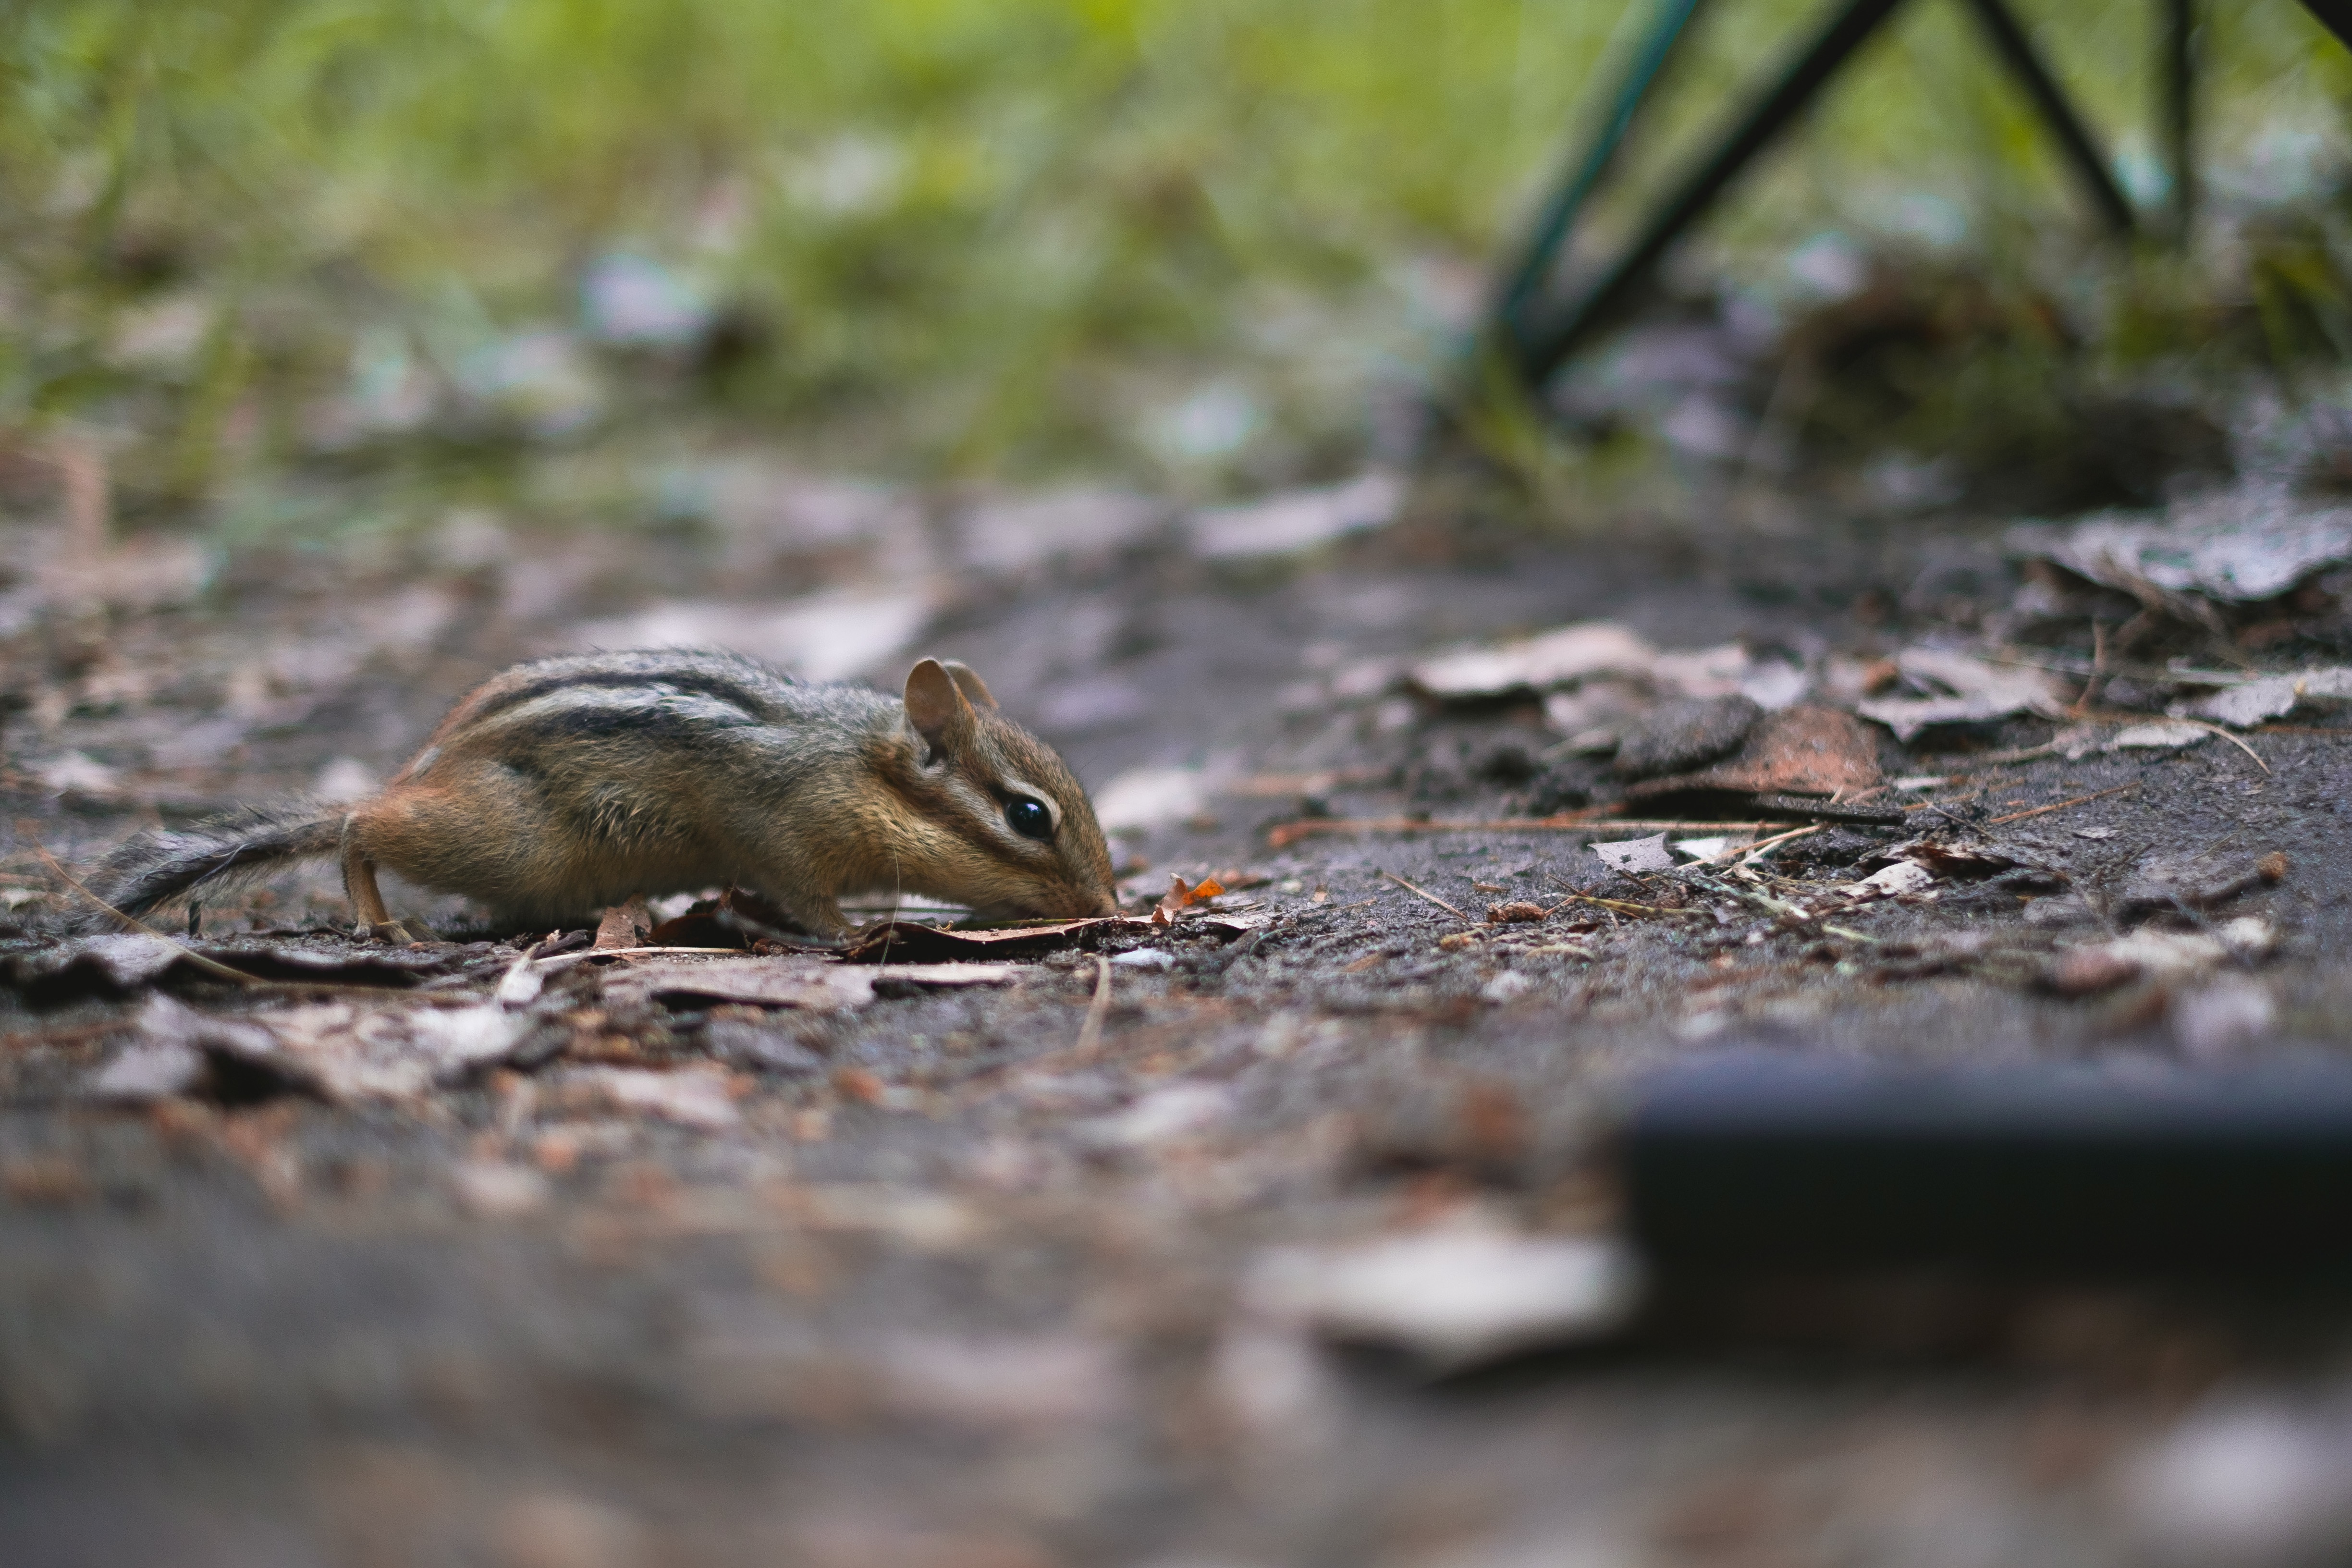
nature, wildlife, mammal, squirrel, rodent, fauna, close up, duck, vertebrate, chipmunk